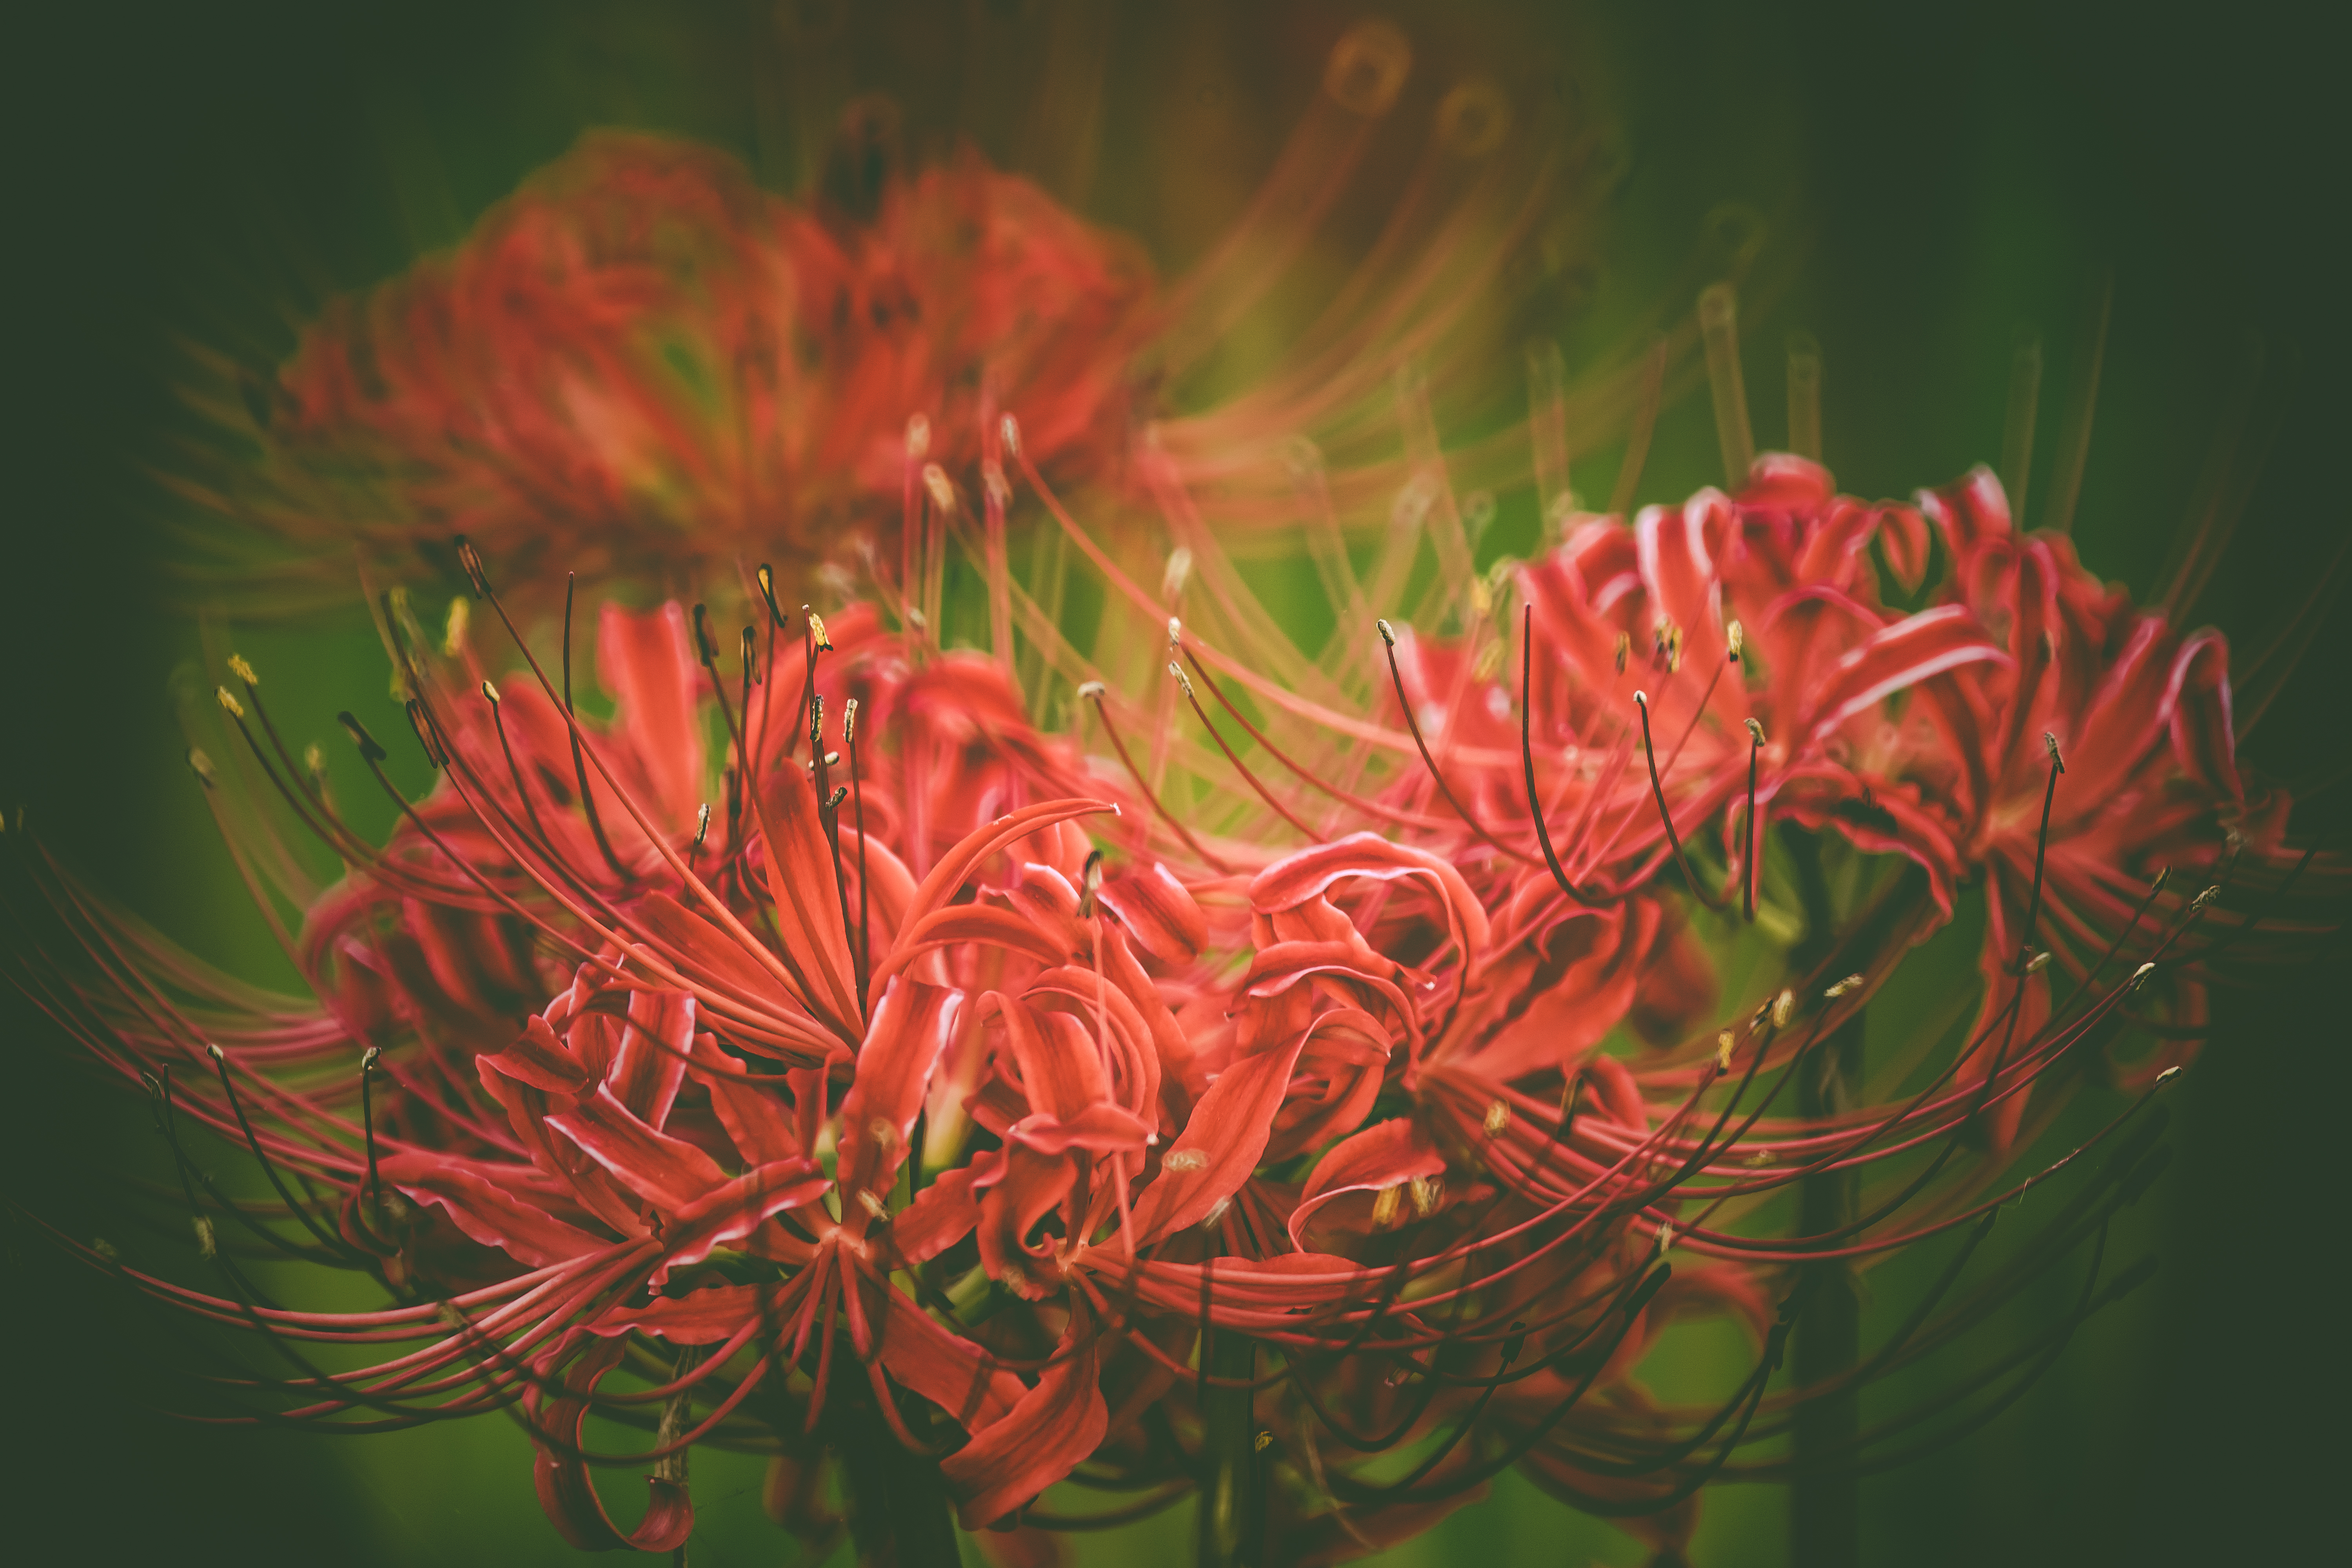
tree, nature, branch, plant, leaf, flower, green, red, lens, autumn, botany, flora, close up, cool image, shrub, mirror, tamron, radiata, reflex, 500mm, lycoris, ilce7m2, sp, lycorisradiata, tamronsp500mmf8, mirrorreflexlens, f8, mirrorlens, reflexlens, macro photography, flowering plant, computer wallpaper, land plant, fractal art